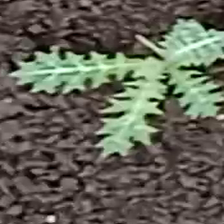
Weed species: Bilayat_(Mexicana_Argemone)